Winema (sternwheeler)

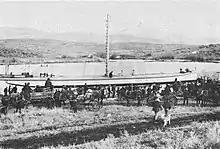
Launch of "Winema", January 28, 1905. Steam engines appear to have been installed, but not the boiler and the upper works.

"Winema" was launched on the afternoon of Saturday January 28, 1905. About 250 people attended the launching, a considerable number given the low population of the area and the distance of the launch site from Klamath Falls, then a small settlement.